Joel M. Pruyn Block

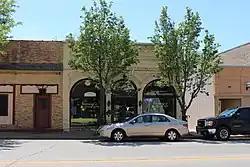

The Joel M. Pruyn Block is a historic commercial building at 146 S. Main Street in Lodi, Wisconsin, United States. It was added to the National Register of Historic Places in 2008.